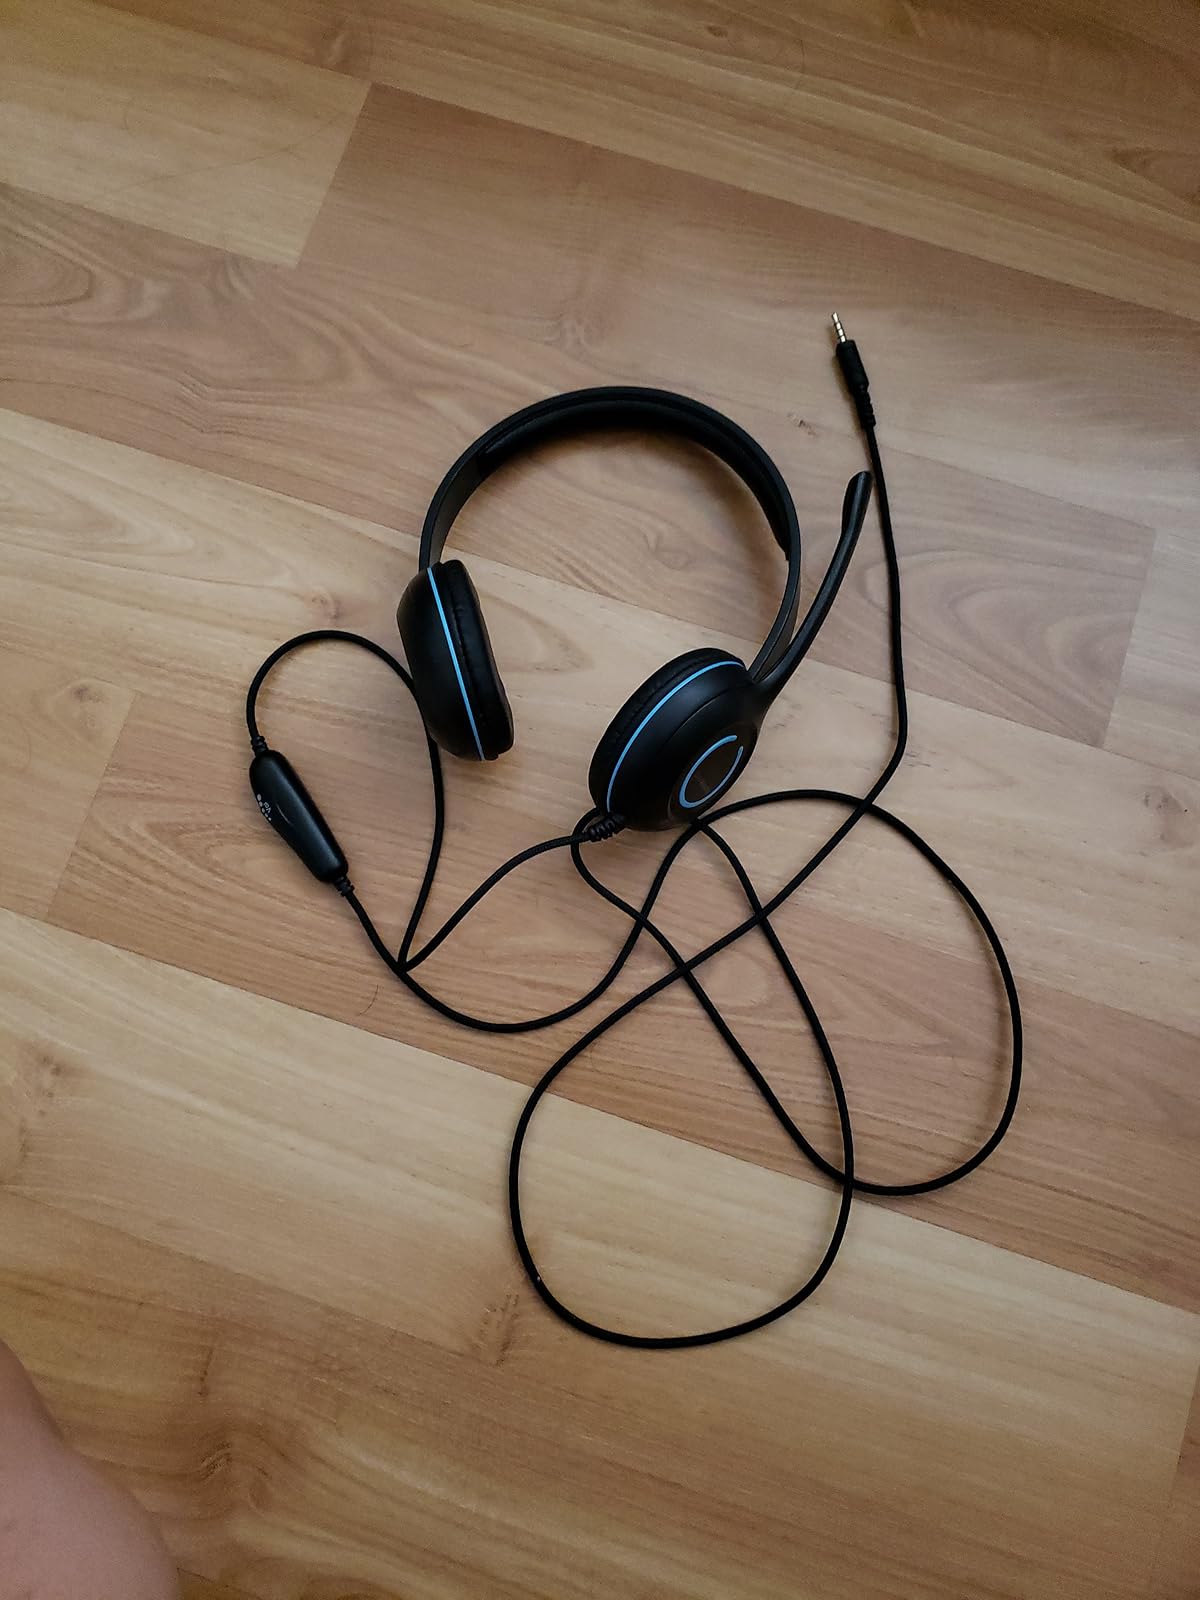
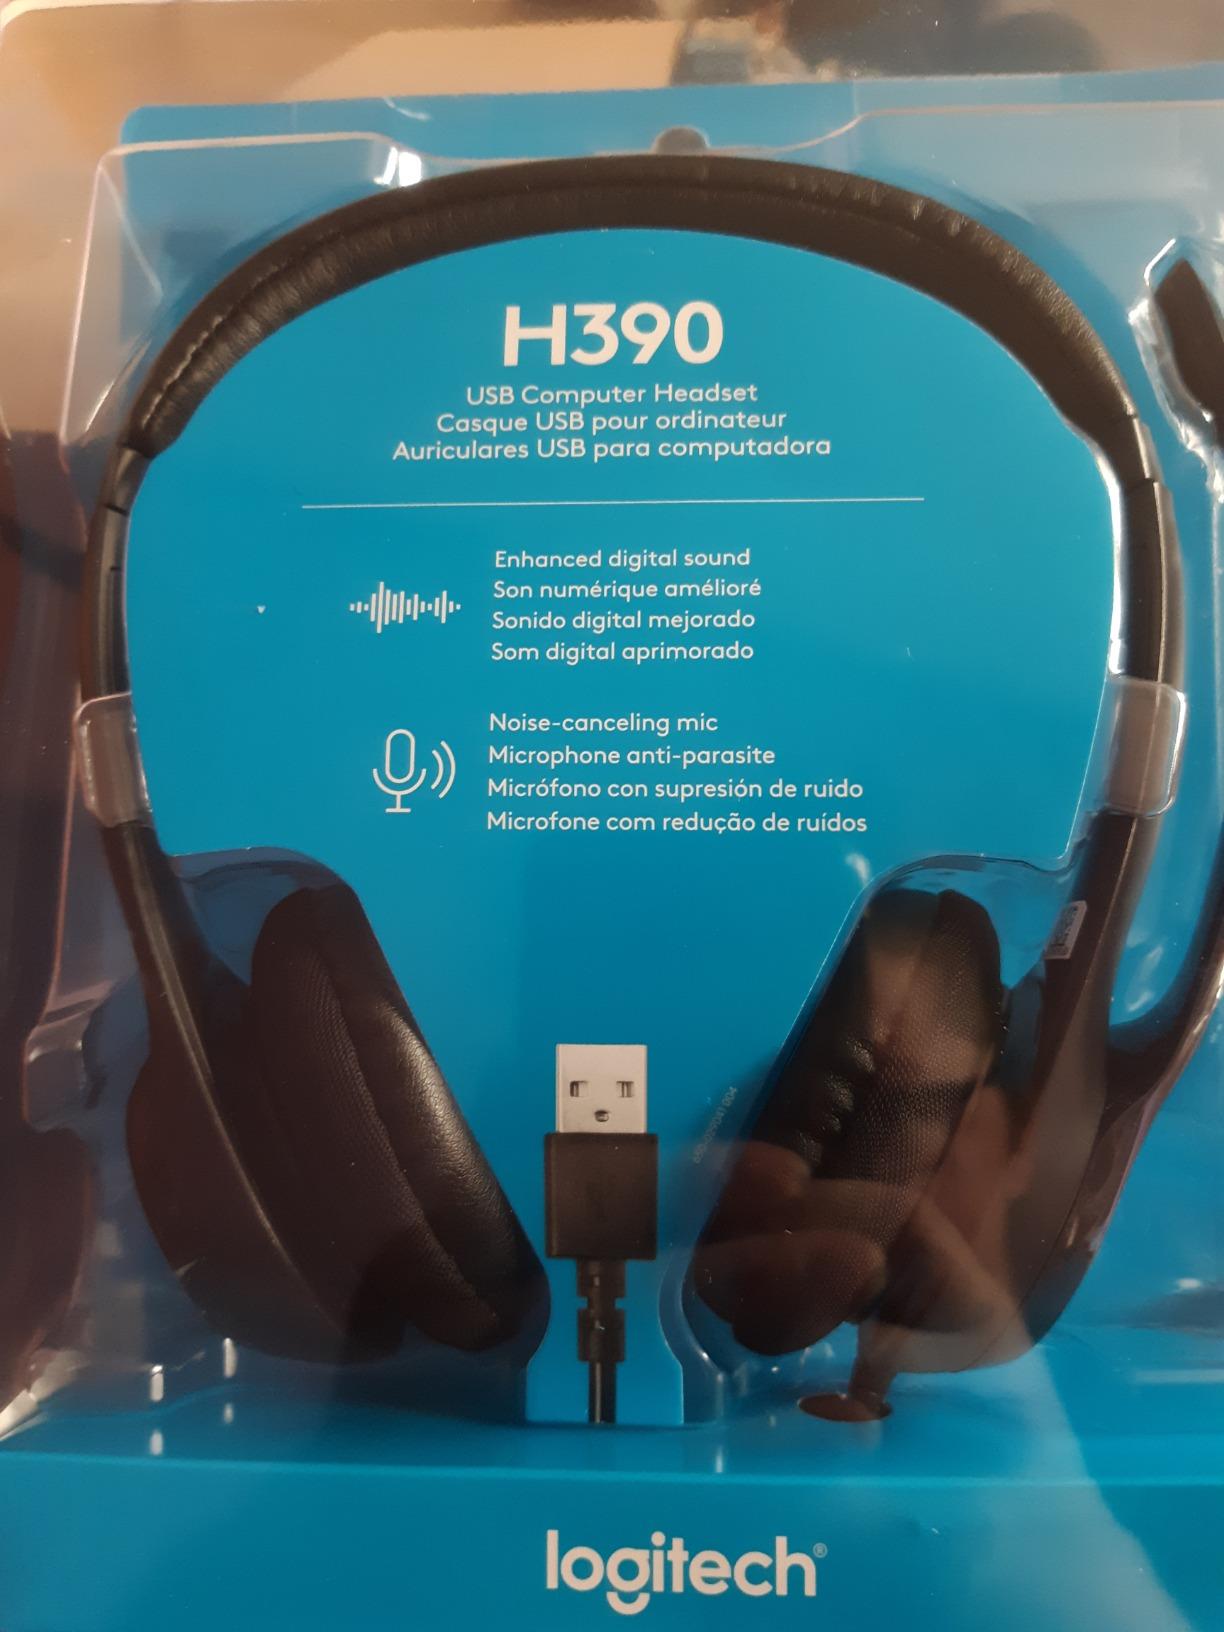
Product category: headphones
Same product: no